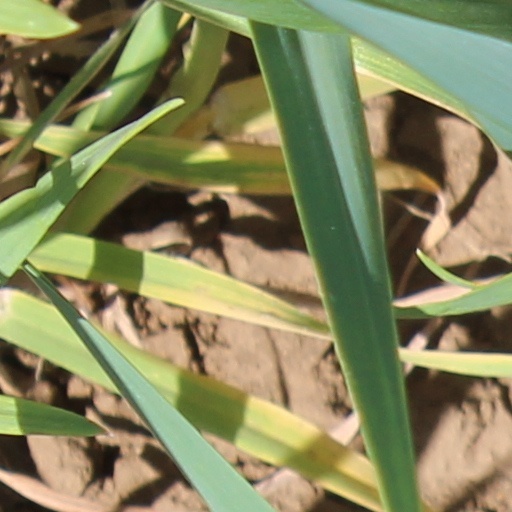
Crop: wheat